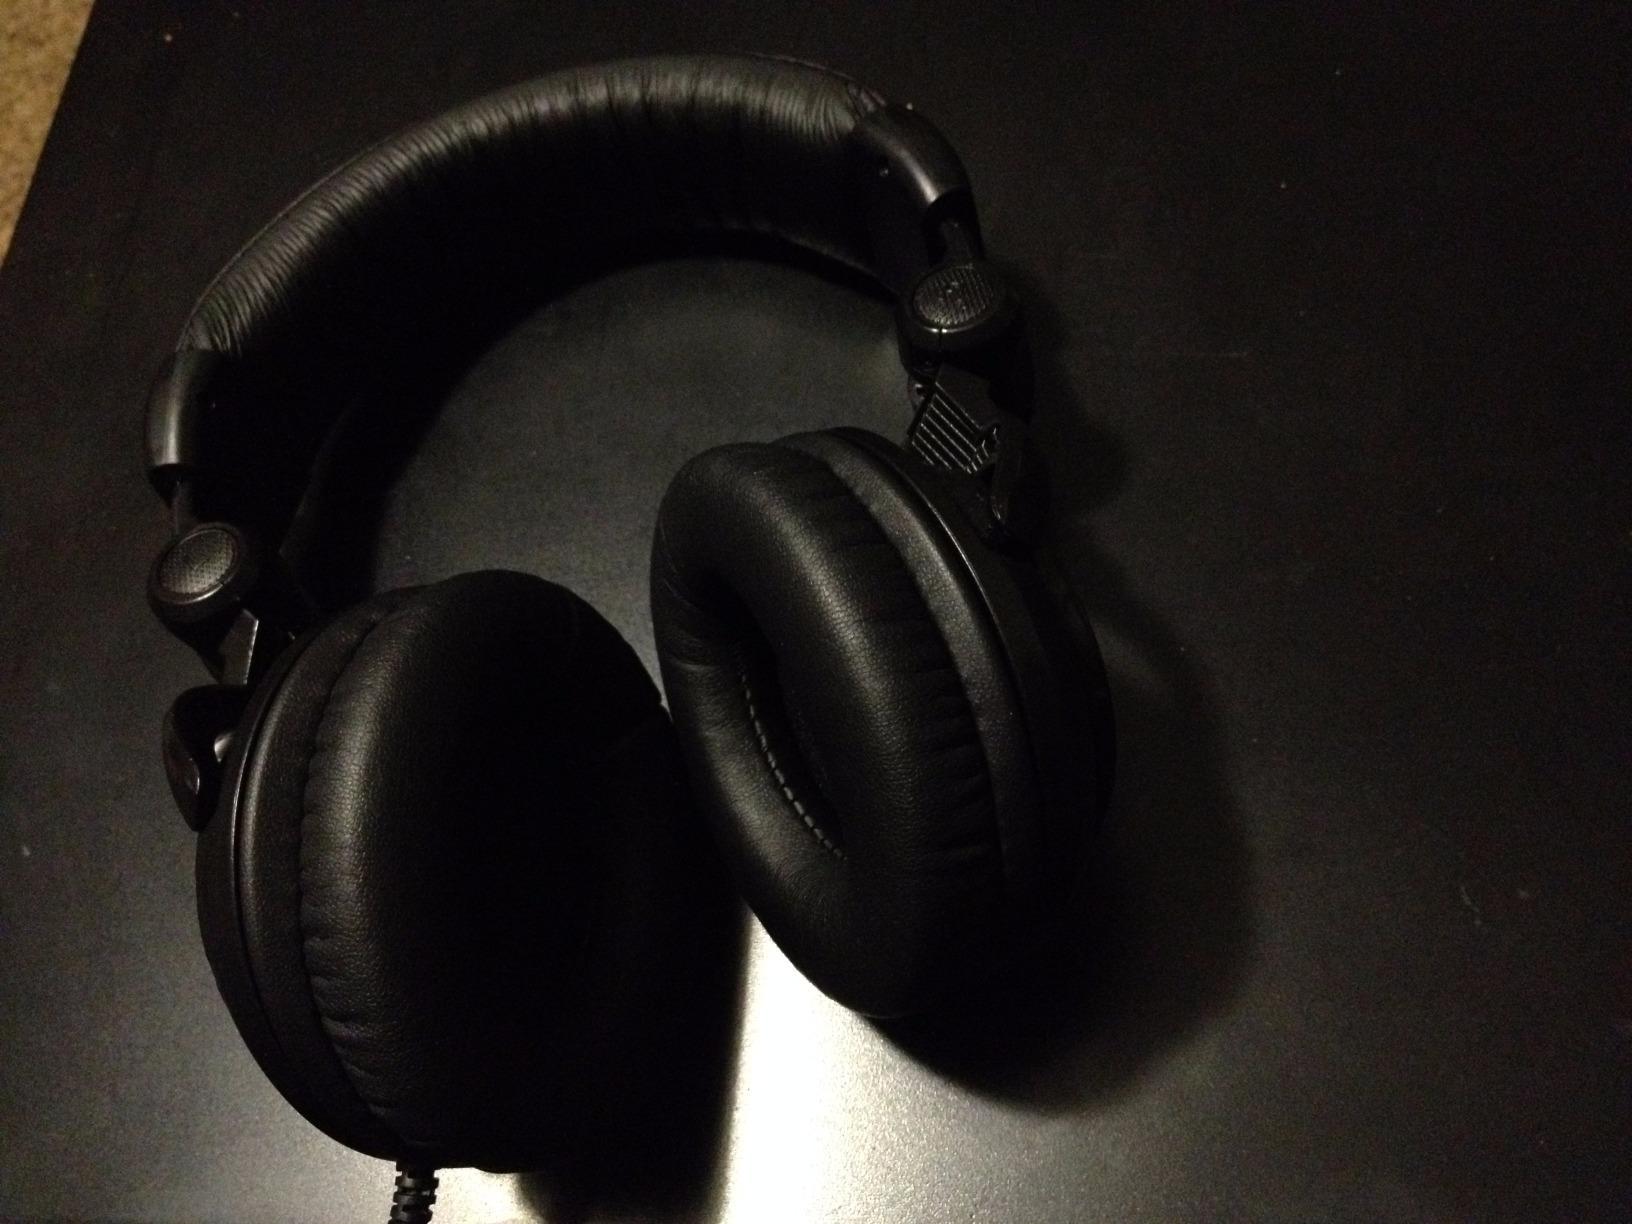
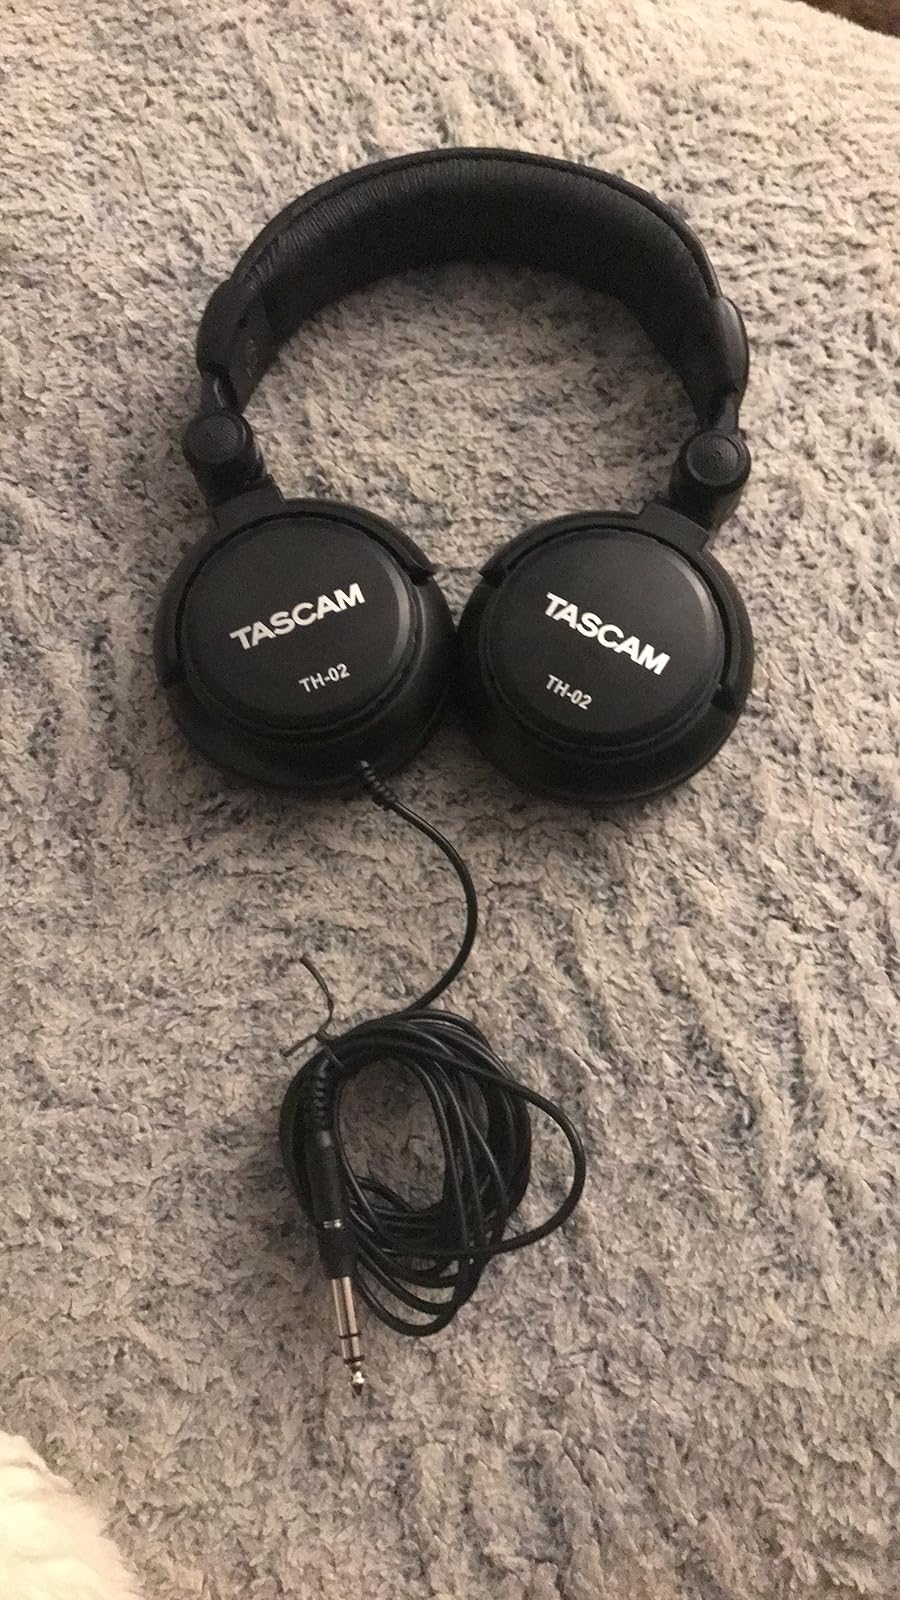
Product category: headphones
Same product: yes